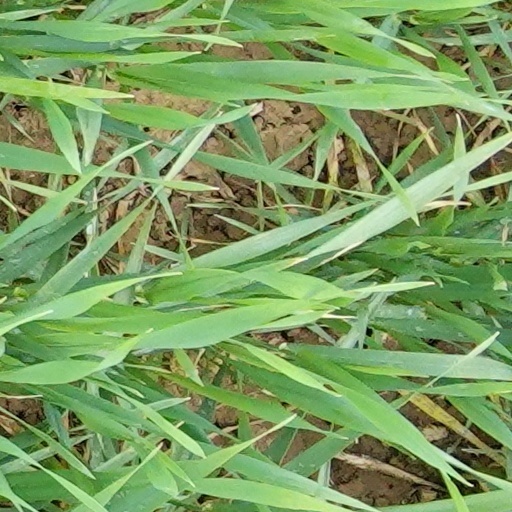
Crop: wheat